Corruption in Malaysia

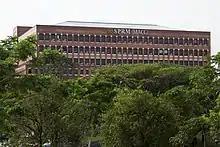
Former Malaysian Anti-Corruption Commission headquarters

The Malaysian Anti-Corruption Commission (MACC) is a government agency in Malaysia that investigates and prosecutes corruption in the public and private sectors. The MACC was modelled after top anti-corruption agencies, such as the Hong Kong's Independent Commission Against Corruption and the New South Wales Independent Commission Against Corruption, Australia.